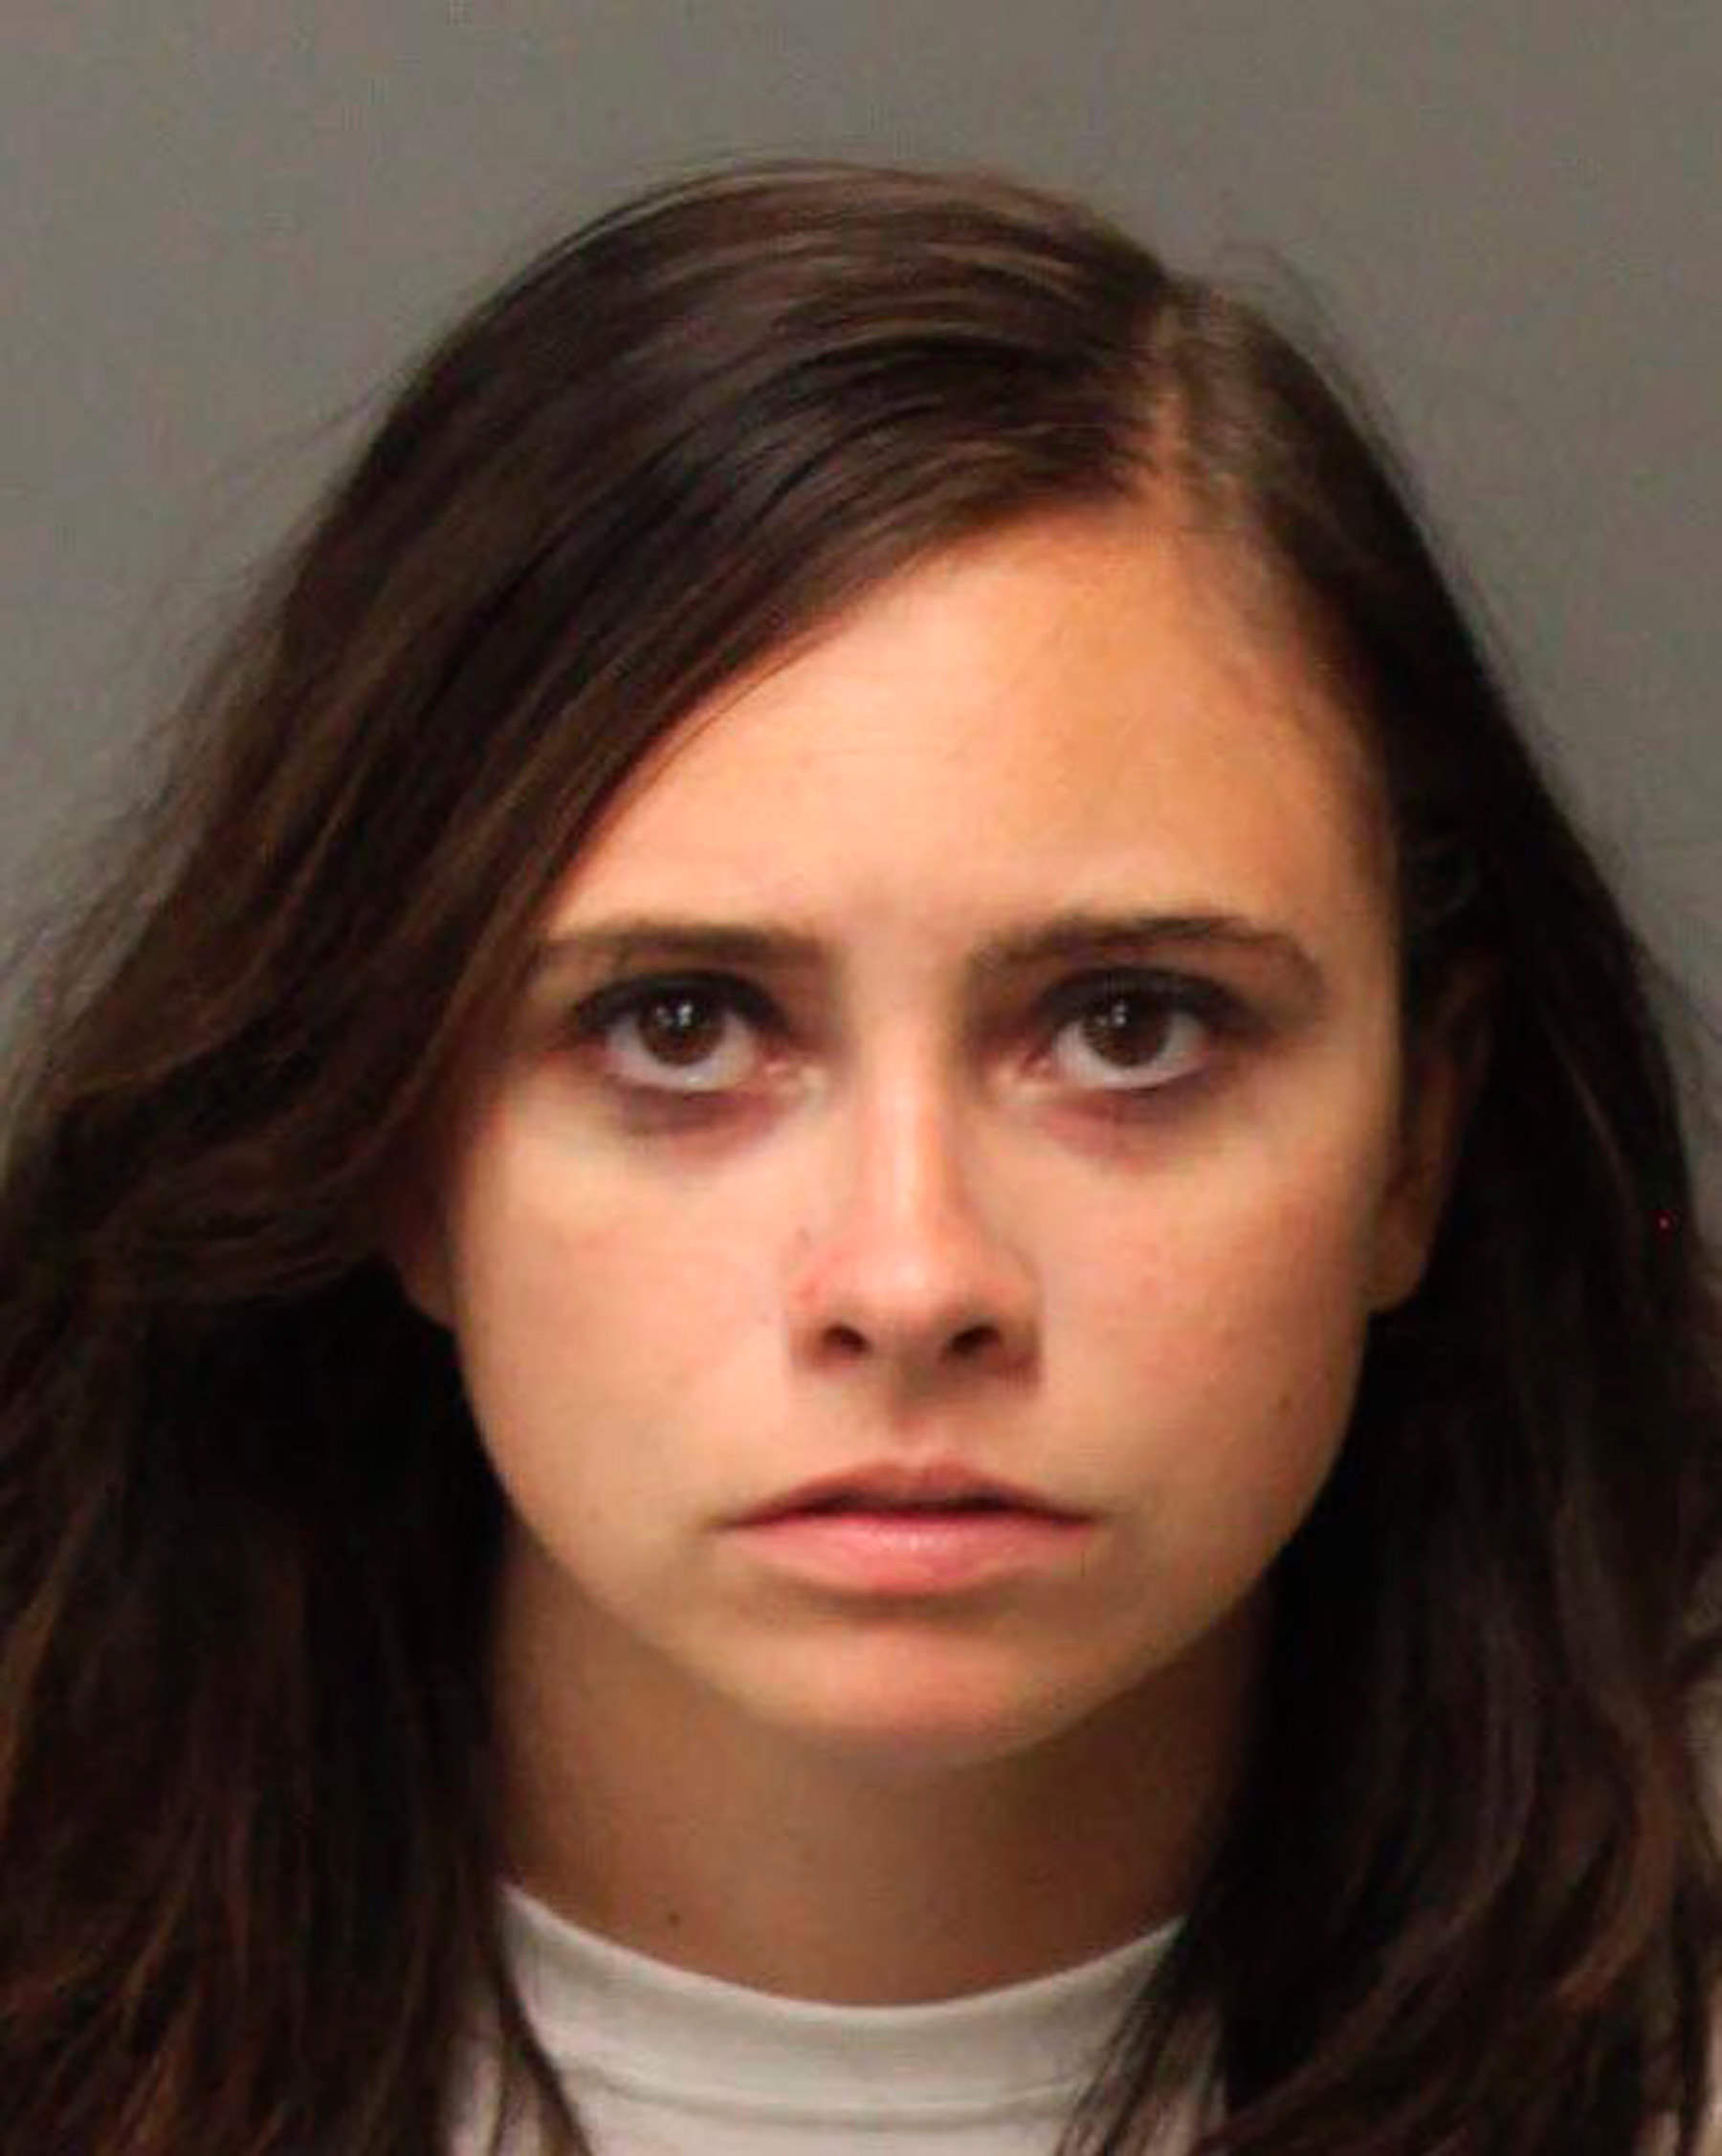
Gender: women